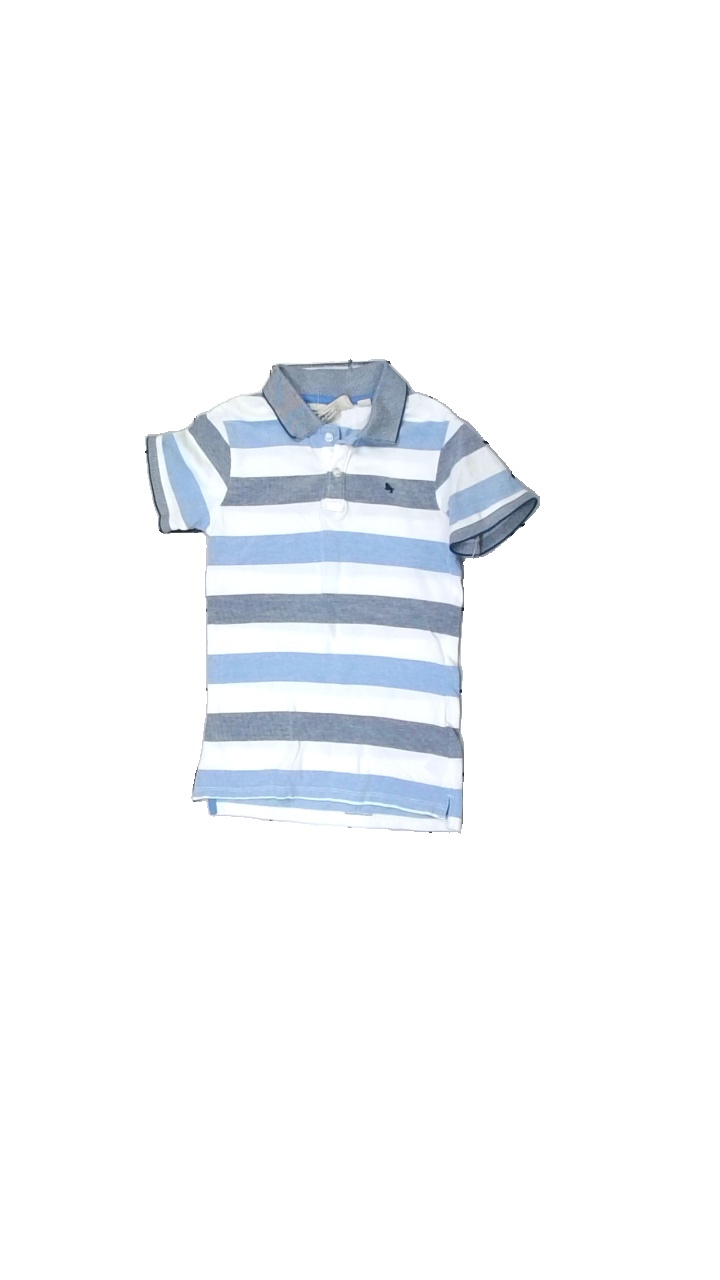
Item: Shirt (Children)
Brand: Logg (h&m)
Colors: White, Blue
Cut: Regular
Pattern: Striped
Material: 100% cotton
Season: All
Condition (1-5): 3
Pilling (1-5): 3
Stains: Minor
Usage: Export
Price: <50